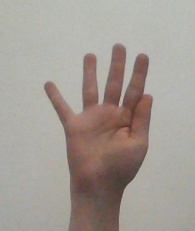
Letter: sheen